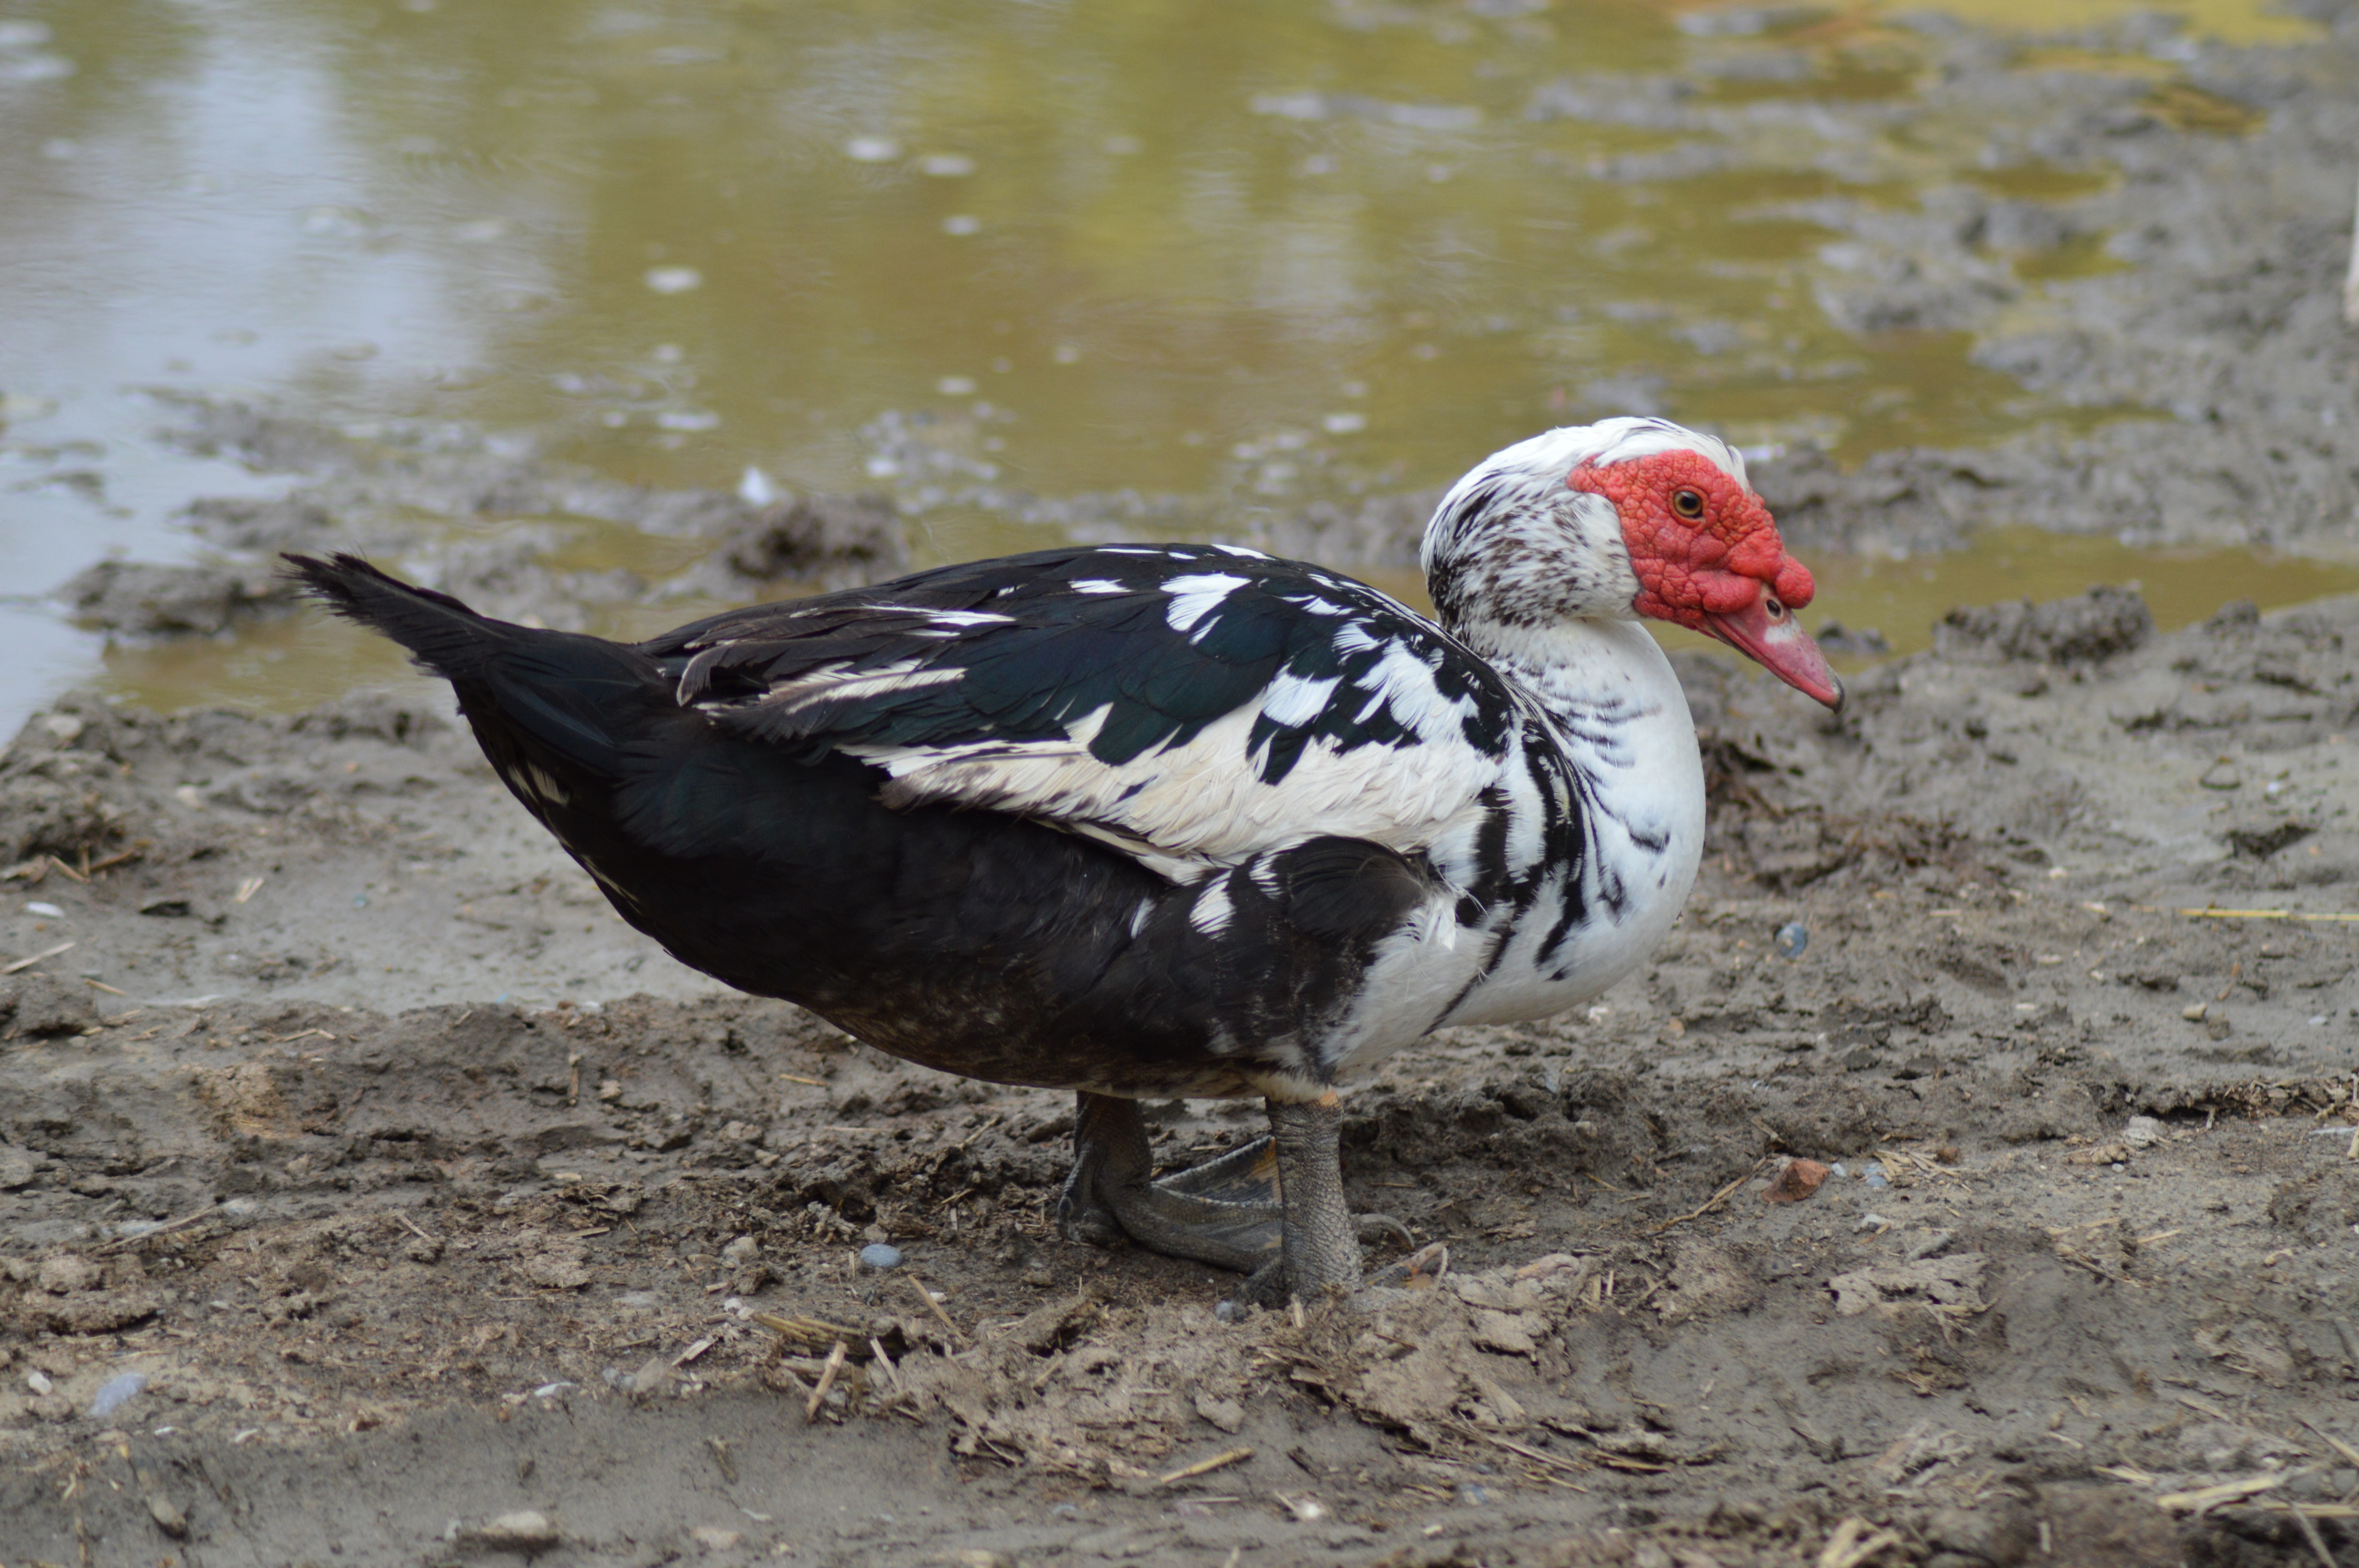
bird, wildlife, beak, fowl, fauna, poultry, duck, vertebrate, waterfowl, water bird, duck barbarism, lower short, ducks geese and swans